Tri-state water dispute

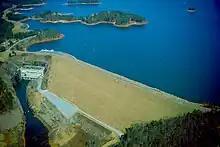
Buford Dam on the Chattahoochee River in northern Georgia. The dam impounds Lake Lanier.

In 1938, the U.S. Army Corps of Engineers produced a report for the U.S. Congress that suggested a list of potential hydropower projects. One of the suggested dams was the Buford Dam on the Chattahoochee River to create a reservoir (now known as Lake Lanier) in north Georgia. In addition to providing hydroelectric power, the dam could provide a steady water supply to Atlanta if, in the future, the city needed additional water resources. The city did not contribute to construction of the dam or reservoir. Additional objectives for the dam included reducing flooding downriver during heavy rains and allowing for easier navigation on related Georgia waterways.